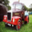
Label: truck